9 January 1917 German Crown Council meeting

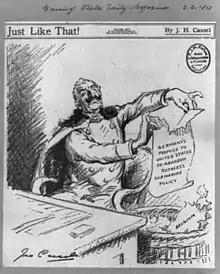
An American cartoon of 2 February, depicting Wilhelm ripping up his promise to the US to abandon unrestricted submarine warfare

After the council the German ambassador to Washington formally notified the US government on 31 January that unrestricted submarine warfare would be implemented in the waters adjacent to the British Isles, the sea within of the Western French coast and all of the Mediterranean Sea bar Spanish coastal waters and a lane provided for Greek shipping. All Allied or neutral vessels in these zones would be liable to be sunk by U-boats without warning. The reason given for the adoption of the policy was the rejection by the Allies of a peace proposal announced by Germany in December 1916, although it is doubtful that the German government seriously considered the Allies would take up the offer in the first place.